1935 Amsterdam Fokker F.XXII crash

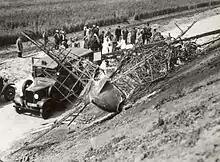
Wreck of the Fokker F.XXII

On 14 July 1935, Fokker F.XXII PH-AJQ "Kwikstaart" was an international passenger flight from Amsterdam via Hamburg and Copenhagen to Malmö. The plane crashed and burned shortly after take-off just outside Schiphol after both left side engines failed due to a defect in the fuel system, killing four crew members and two passengers. Fourteen people survived.